Ukkusissat

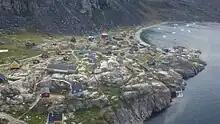
Aerial view of Ukkusissat

The settlement abuts the northwestern tip of the peninsula of the same name, jutting from the mainland to the west and northwest and into the inner waterways of the Uummannaq Fjord system.